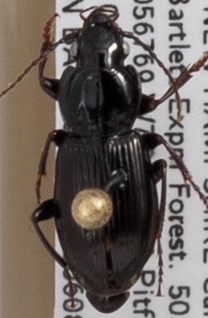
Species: Pterostichus pensylvanicus
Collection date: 2022-06-08
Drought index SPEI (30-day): -0.594
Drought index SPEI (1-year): -0.38
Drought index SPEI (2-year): -1.16